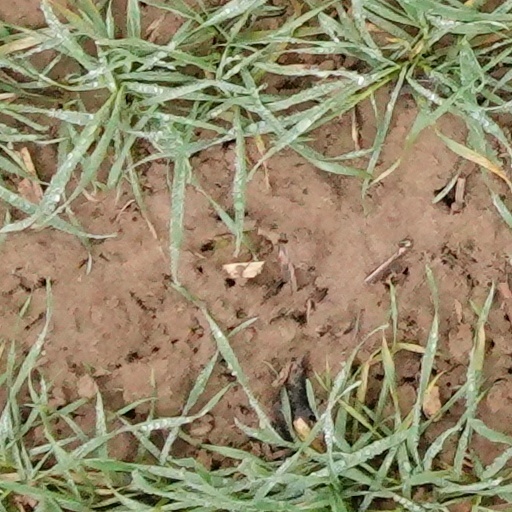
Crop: wheat